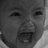
Emotion: sad